Samuel J. Briskin

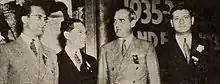
Left to right: Briskin, Leo Spitz, Ned E. Depinet, and Jules Levy, at the RKO sales conference in New York, 1936.

In 1937 Briskin was responsible for bringing Milton Berle to the screen. During a strike by the Federated Motion Picture Crafts union in 1937, there was concern that they would be joined by members of the Screen Actors Guild. Briskin was one of four producers chosen by the producers guild to negotiate with the actors' union to head off them joining the walkout. As the new film season started in the summer of 1937, Briskin announced that RKO would have a significant increase in their overall production budget from $14.5 million in the 1936–37 season, to $18 million for the 1937–38 season. In mid-July 1937, it was announced that Briskin had received a long-term extension on his contract, however, several months later it was revealed that the deal had never been finalized, and that Briskin was considering leaving RKO. In early November the change became official when Briskin resigned as RKO's head of production. Briskin had been offered a three-year deal by the studio, which he rejected. Rumors began to circulate about where Briskin was headed. In early December it was being reported that Briskin would be heading to Paramount, although he denied those reports.